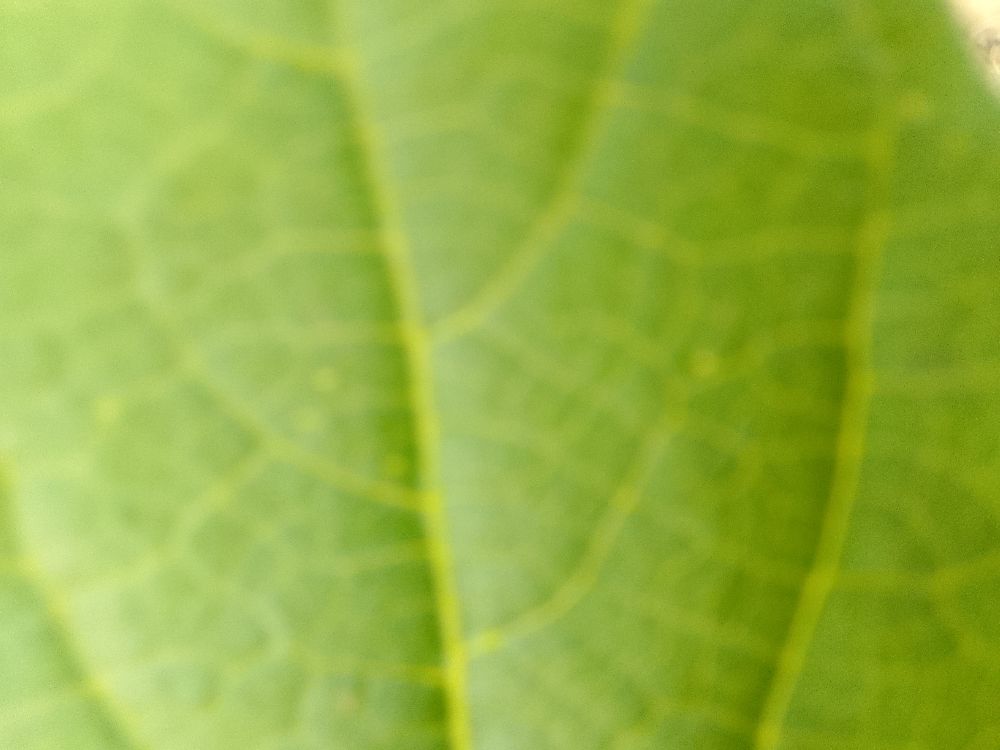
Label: healthy